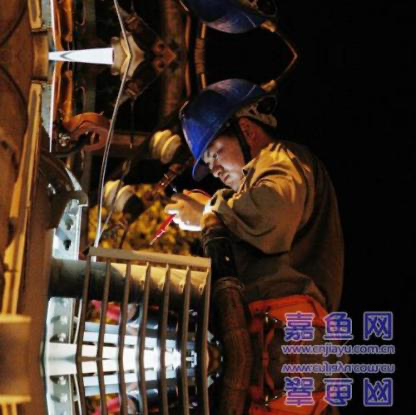
Objects in the image:
label: helmet
label: helmet